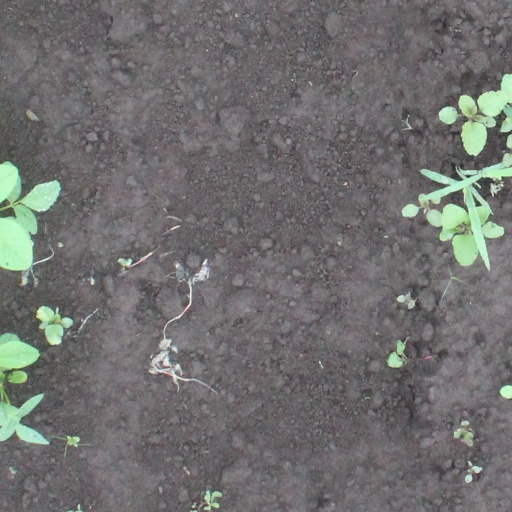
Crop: soybean